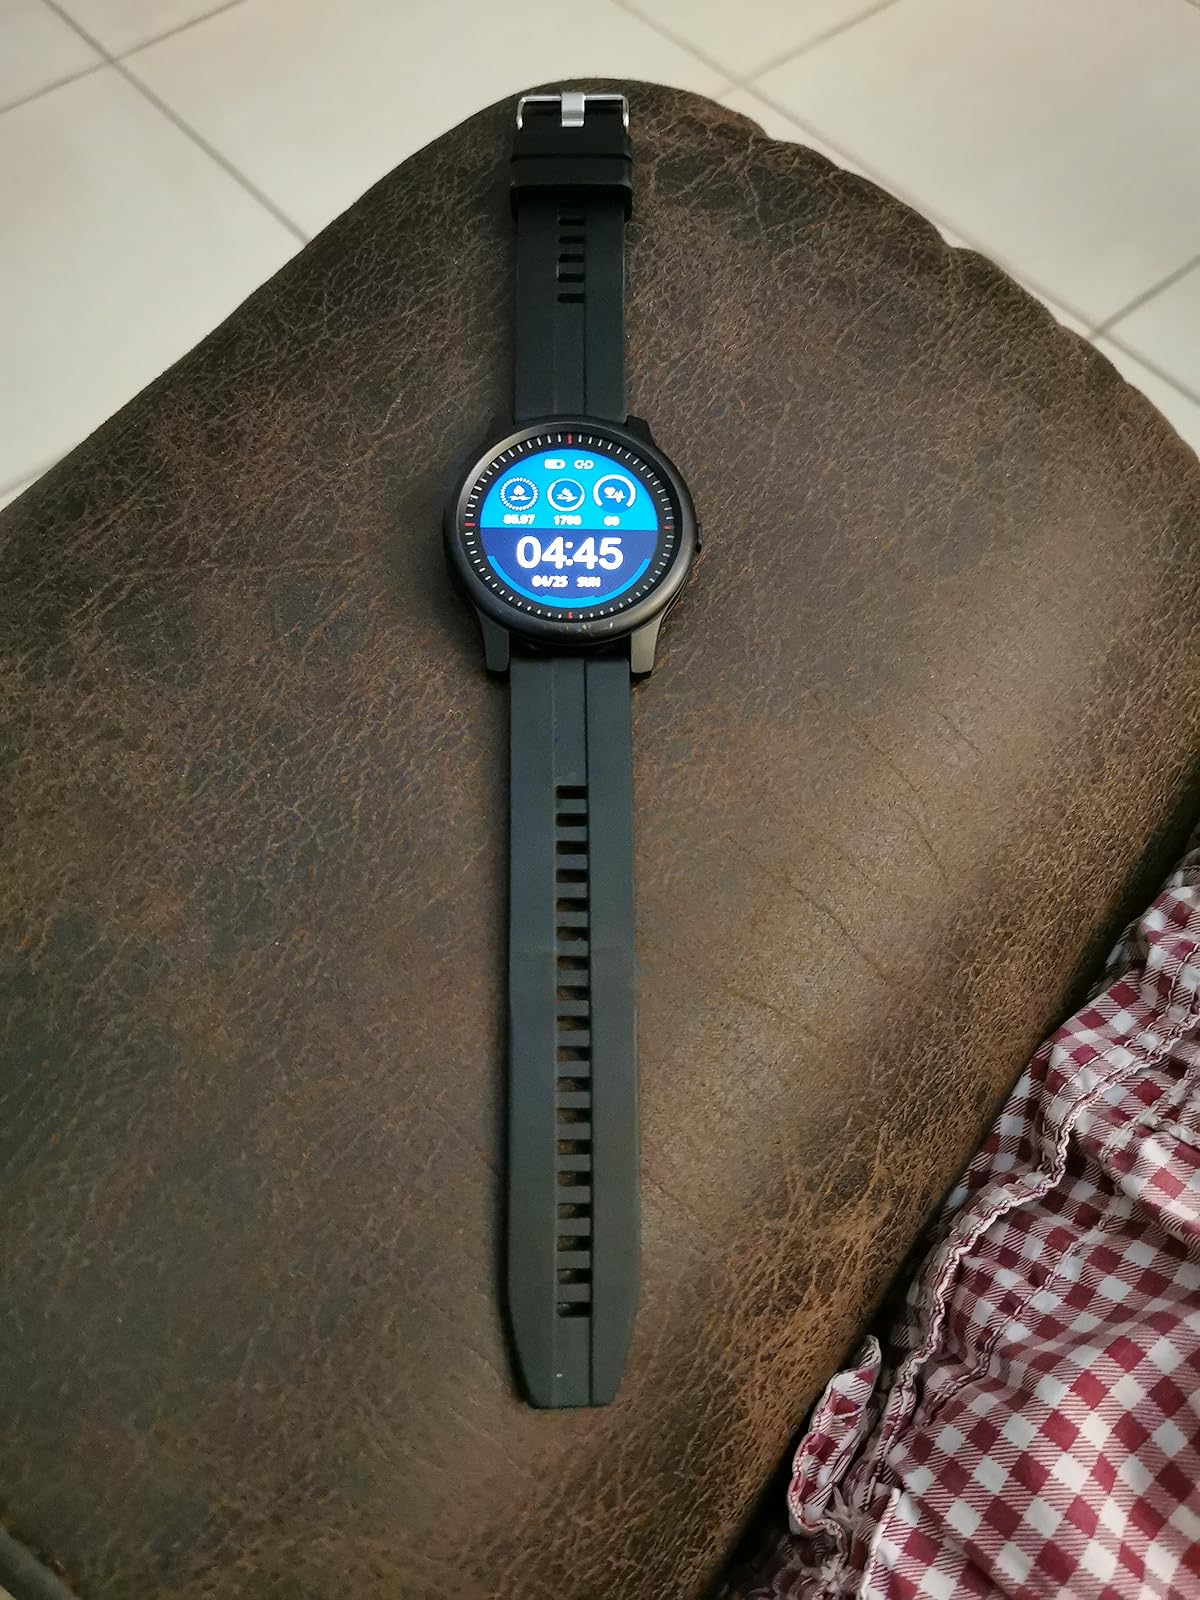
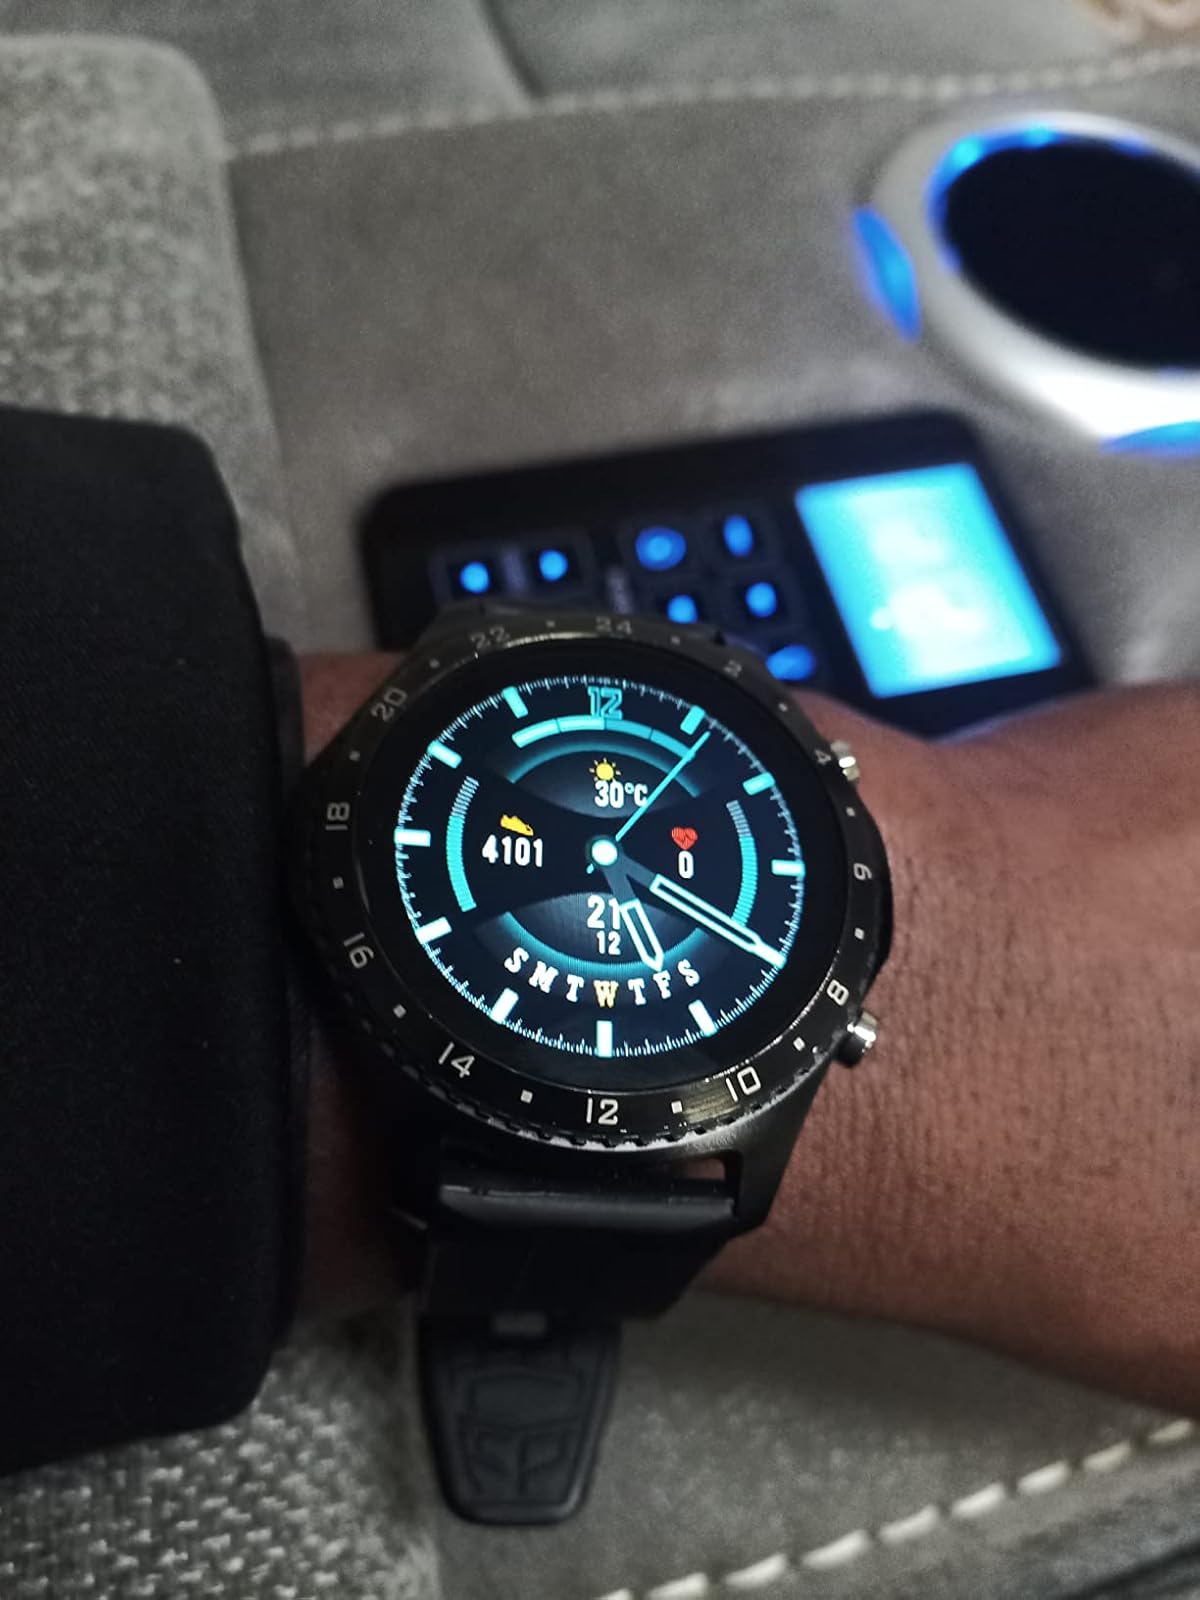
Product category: smartwatch
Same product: no